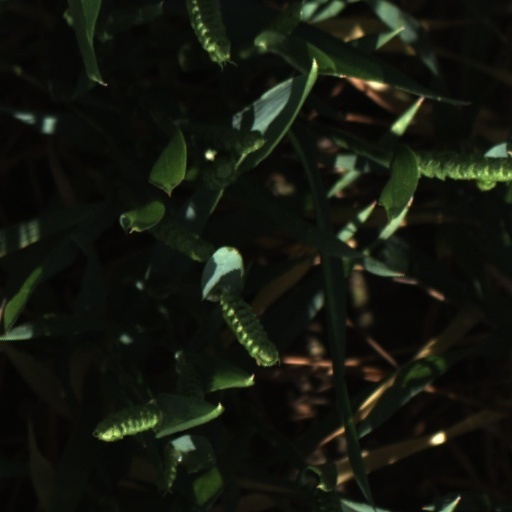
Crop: wheat